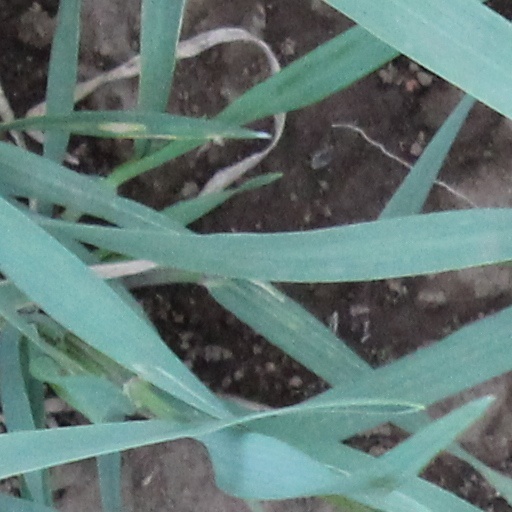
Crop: wheat